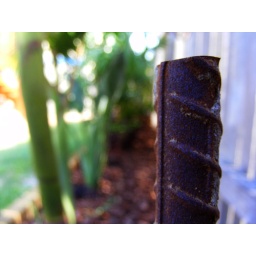
Some rusty pole I saw in a garden.